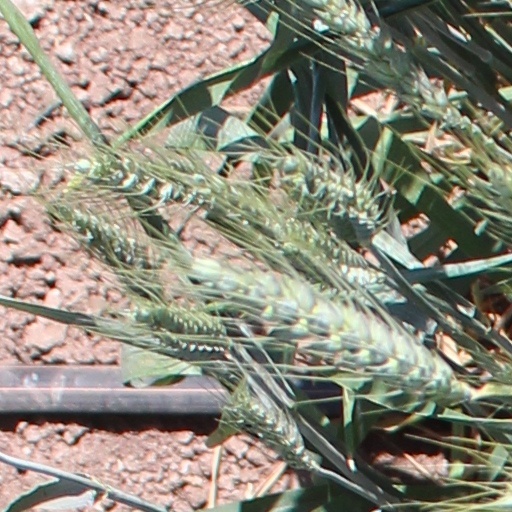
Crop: wheat